Tornadoes of 2015

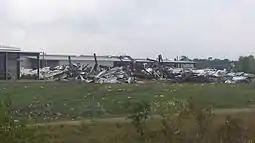
EF2 damage to an industrial building in Pasadena, Texas.

A small tornado outbreak occurred across Texas, Louisiana, and Mississippi during a major flooding event. The first two tornadoes touched down in southern Texas during the early morning hours of the 30th, including an EF1 in Los Coyotes that was caught on surveillance video lifting a barn from its foundation and destroying it. Other outbuildings and trees sustained damage along the path as well. Another EF0 near Willamar knocked over a cotton seed holder and snapped tree limbs. More intense tornado activity occurred later on the 30th, as tornadoes impacted areas in and around the greater Austin and Houston areas, a few of which were strong. An EF0 struck the town of D'Hanis early in the morning, causing tree and roof damage throughout town. One frail, older brick building in the downtown area had its second story collapse. The town of Floresville sustained a direct hit from a strong EF2 tornado, where extensive tree and roof damage occurred, a billboard was collapsed, and recreational vehicles were thrown and destroyed, including one that was lifted and deposited on the roof of a three-story hotel. The local high school was severely damaged, sustaining two major exterior wall collapses on the second floor, as well as partial collapse of its roof. Another EF2 tornado damaged at least 25 homes near the town of Geronimo. Some of the homes sustained total roof loss, and mobile homes were rolled and destroyed. Numerous trees were downed, and outbuildings, garages, and pieces of farm equipment were damaged or destroyed as well.